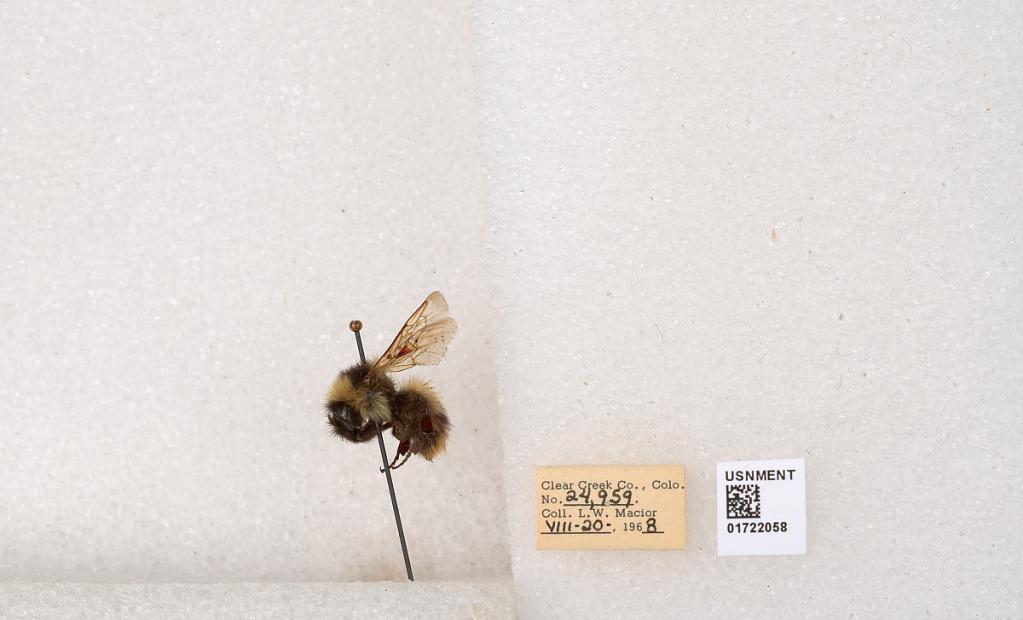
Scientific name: Bombus kirbyellus
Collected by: L. Macior
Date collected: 1968-8-20
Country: United States
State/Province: Colorado
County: Clear Creek
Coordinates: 39.6891, -105.644